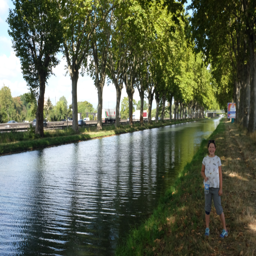
the canal beside the highway as we enter a city